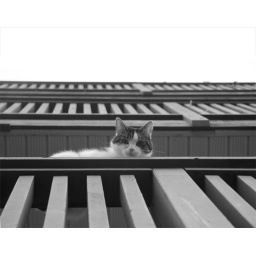
I walked by and saw this cat watching the world go by. I snaped this on my way home from work.